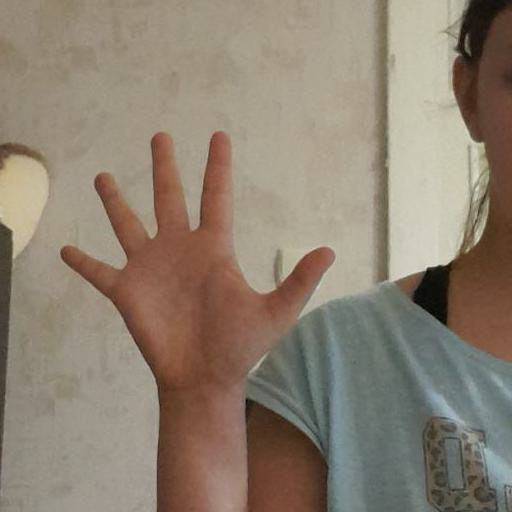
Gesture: palm